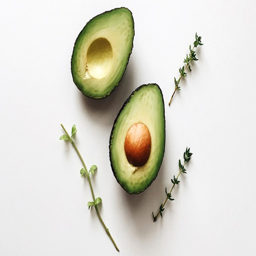
the price of avocados is coming down